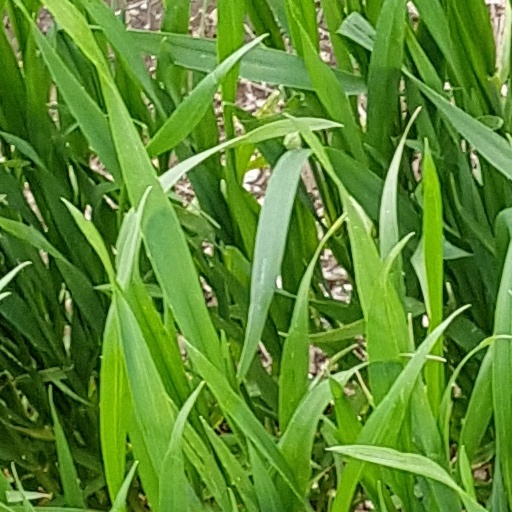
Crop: wheat